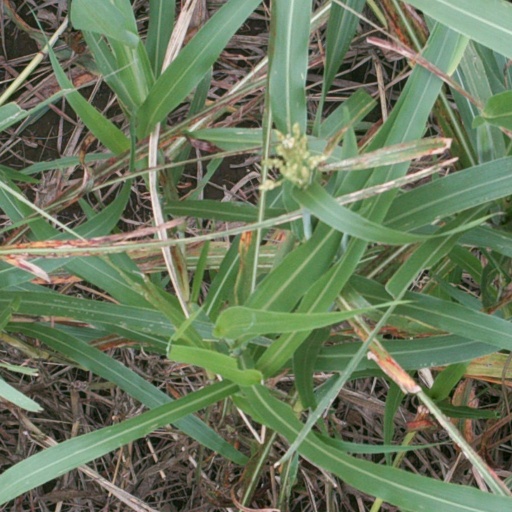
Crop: sorghum